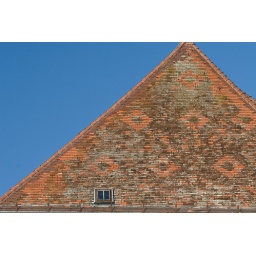
Interesting window in the roof